Blade server

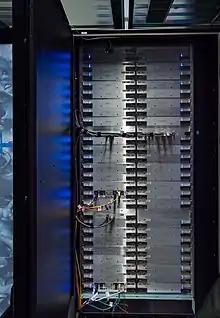
Cray XC40 supercomputer cabinet with 48 blades, each containing 4 nodes with 2 CPUs each

Blade servers function well for specific purposes such as web hosting, virtualization, and cluster computing. Individual blades are typically hot-swappable. As users deal with larger and more diverse workloads, they add more processing power, memory and I/O bandwidth to blade servers.